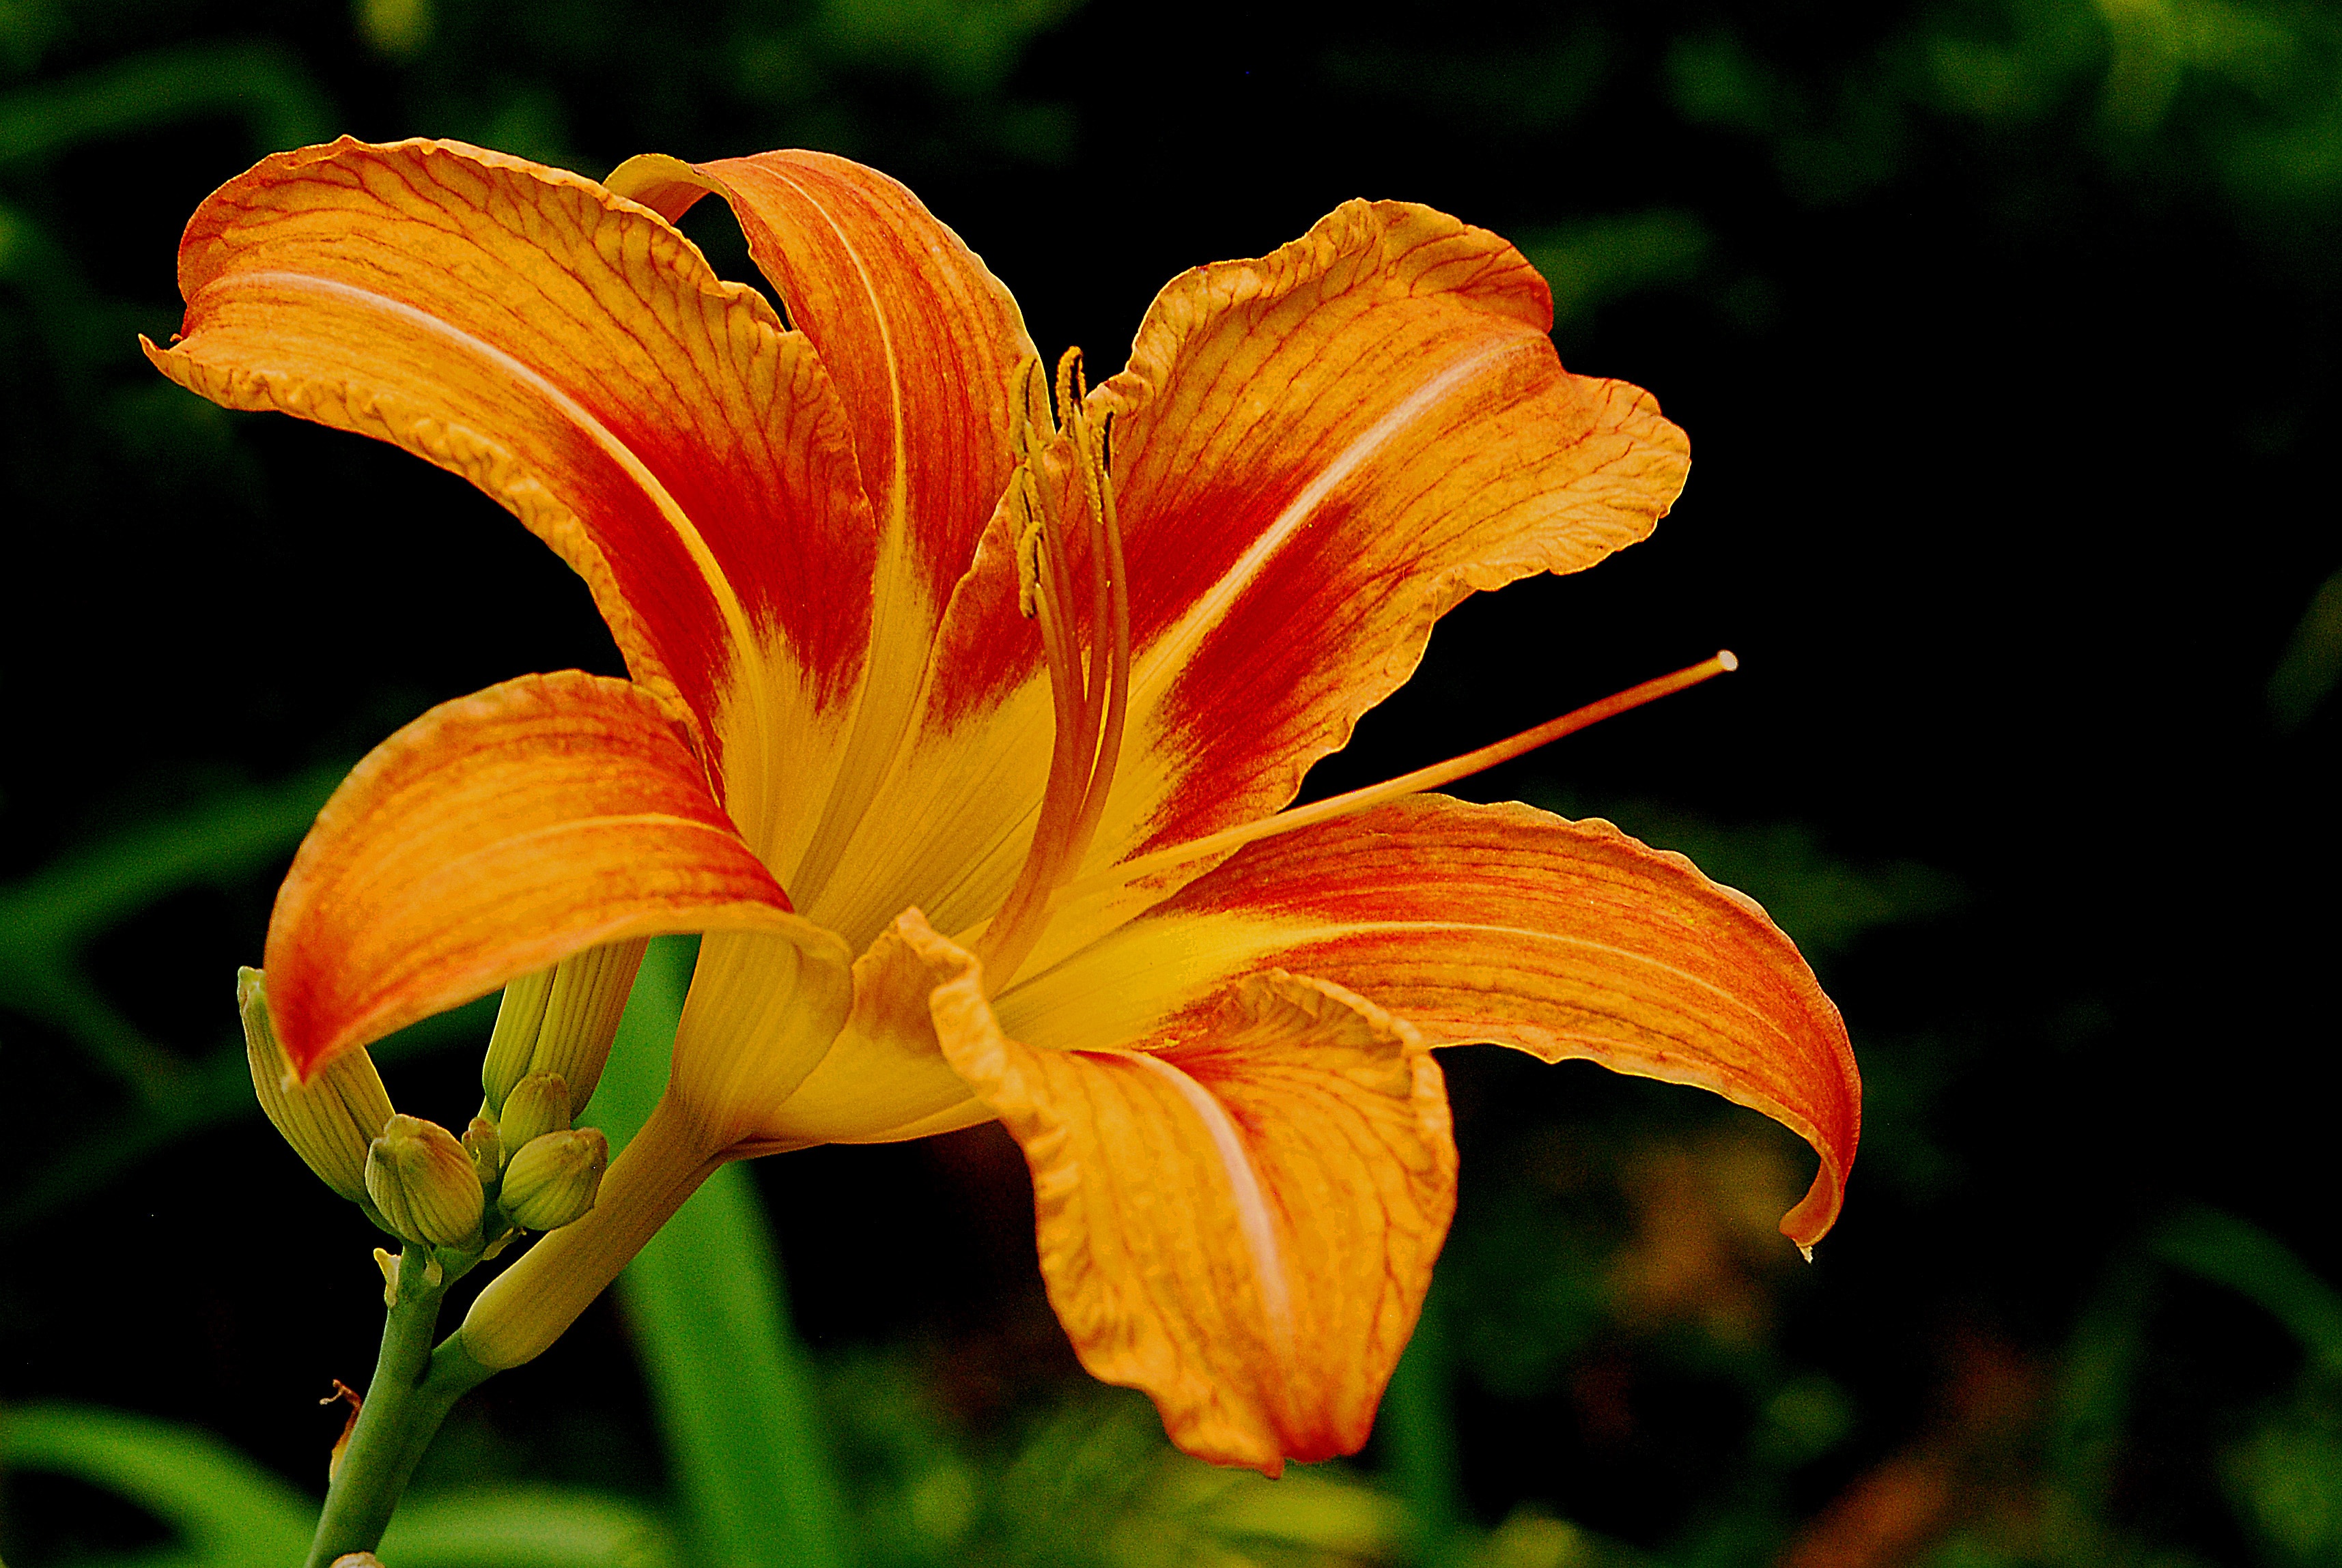
nature, plant, leaf, flower, petal, bloom, macro, autumn, botany, blooming, yellow, flora, wildflower, close up, lily, daylily, macro photography, day lily, flowering plant, orange lily, plant stem, land plant